Future Stock

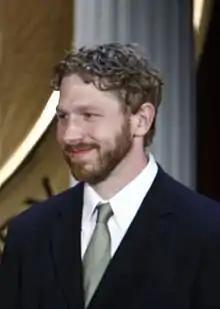
Aaron Ehasz (pictured) wrote the episode.

"Future Stock" was directed by Brian Sheesley, and written by Aaron Ehasz. The voice for That Guy was provided by frequent guest actor David Herman. During the commercial that Hermes presents for the stock brokers, there are two shots of a computer animated Planet Express ship. To achieve this, the animators created the model of the ship with one file, and split it into two sections, which were then added to the 2D animated sequences. That Guy was originally named Steve Castle in an early draft of the episode, but it was cut for simplicity. The outfit that That Guy wears throughout the episode was modeled after what series co-creator David X. Cohen thought was the average look of a 1980s businessman. When Fry moons Mom, she originally responded with "You call that an anus?", but the line was cut for censorship, a decision which John DiMaggio asserts his opposition for in the episode's DVD commentary.